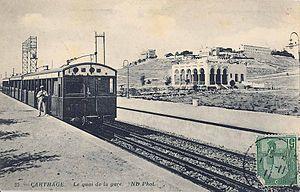
Carthage est une ville tunisienne située au nord-est de la capitale Tunis.